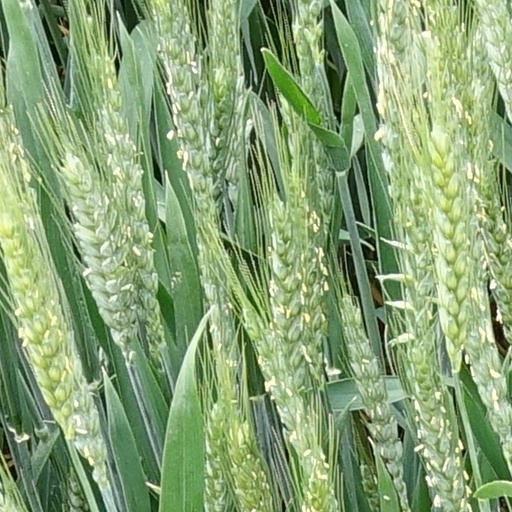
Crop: wheat